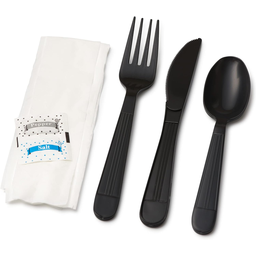
Label: plastic